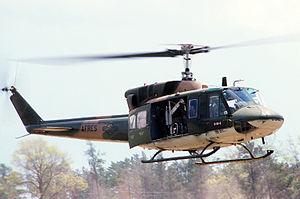
Ceci est la liste des hélicoptères militaires utilisés par les forces armées des États-Unis. La liste inclut également les projets et prototypes d'hélicoptères conçus pour l’armée américaine. La liste est triable en fonction de plusieurs critères.